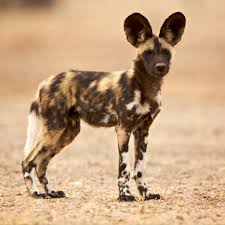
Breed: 211-n000025-African_hunting_dog